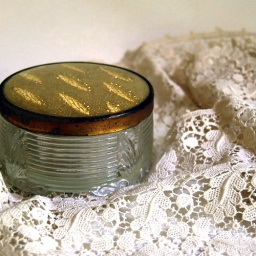
Art Deco dresser jar; the metal lid is covered with gold lame fabric with plastic over it to protect it.